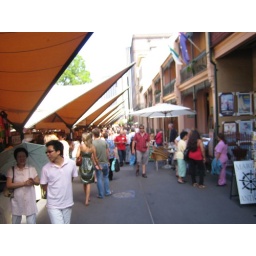
market under the bridge